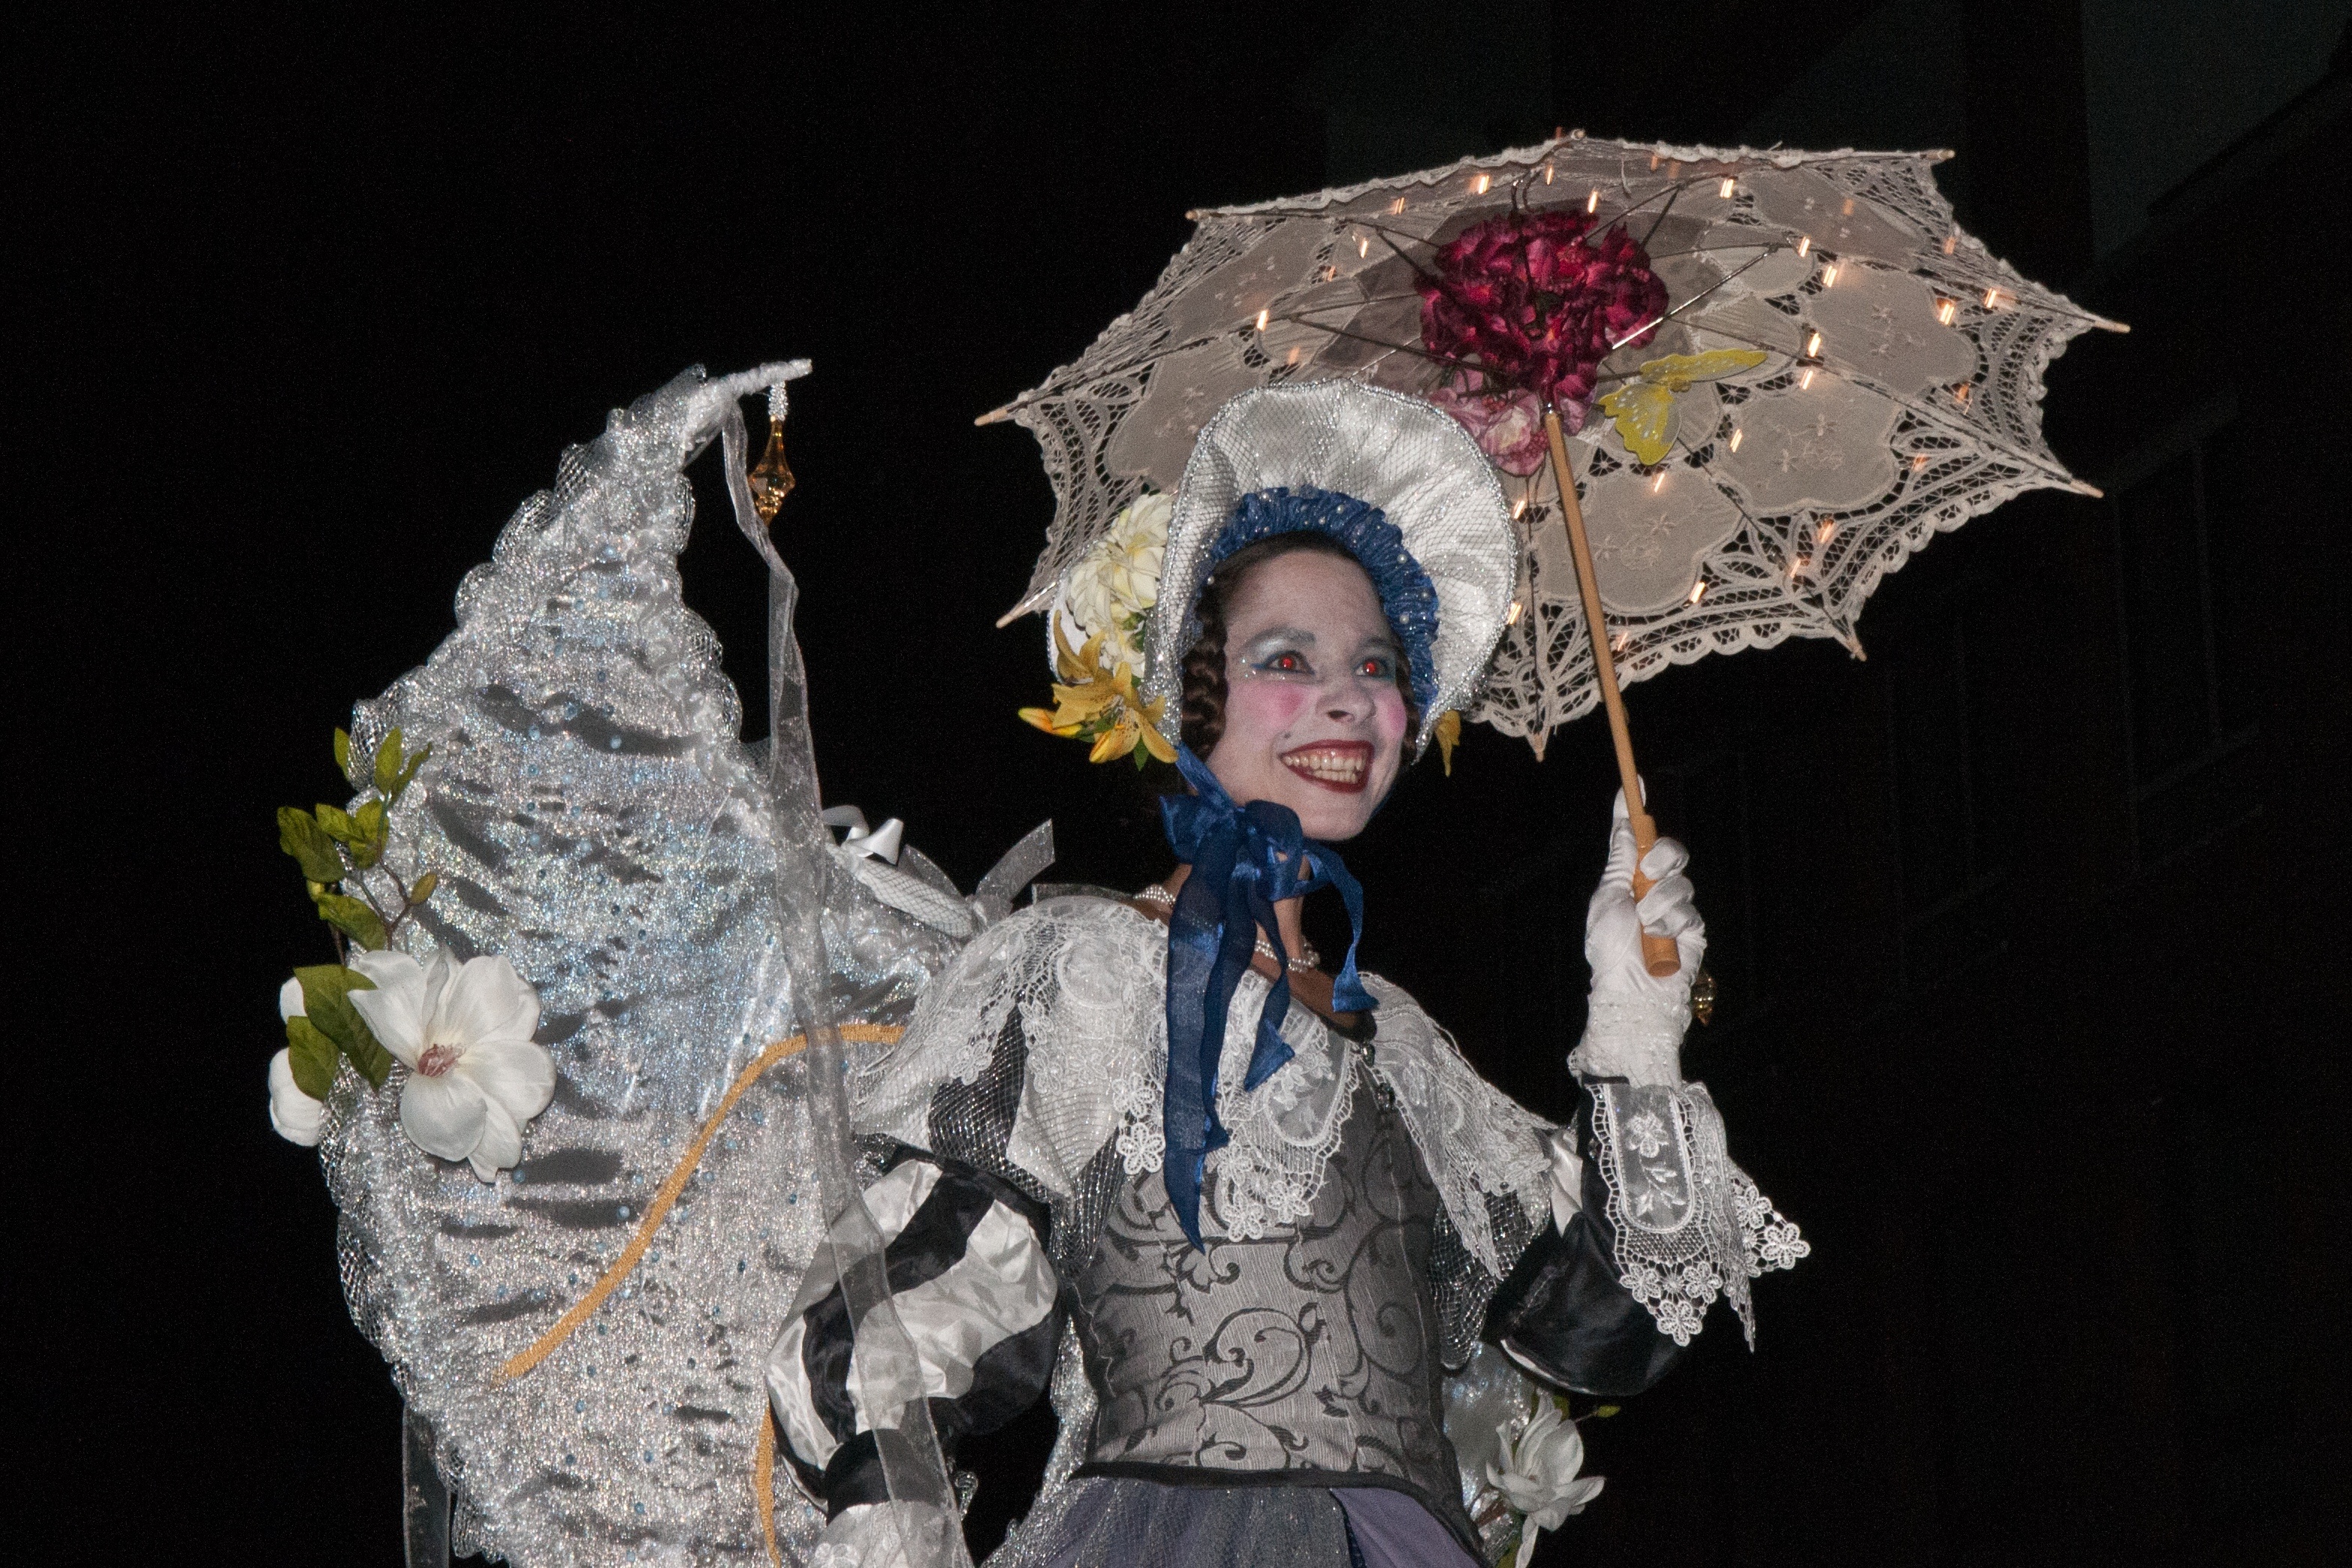
carnival, clothing, street art, festival, hamburg, street festival, altona, stamp festival